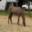
Label: horse